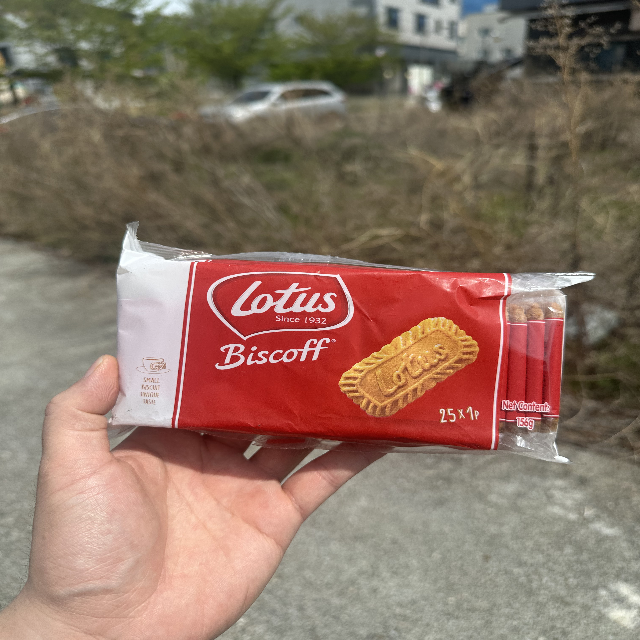
Label: plastics